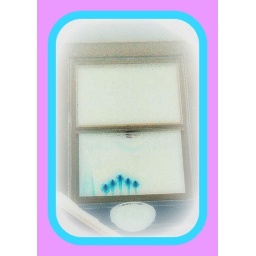
Lighting the windows in our building